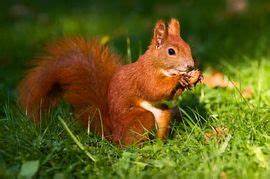
Label: scoiattolo